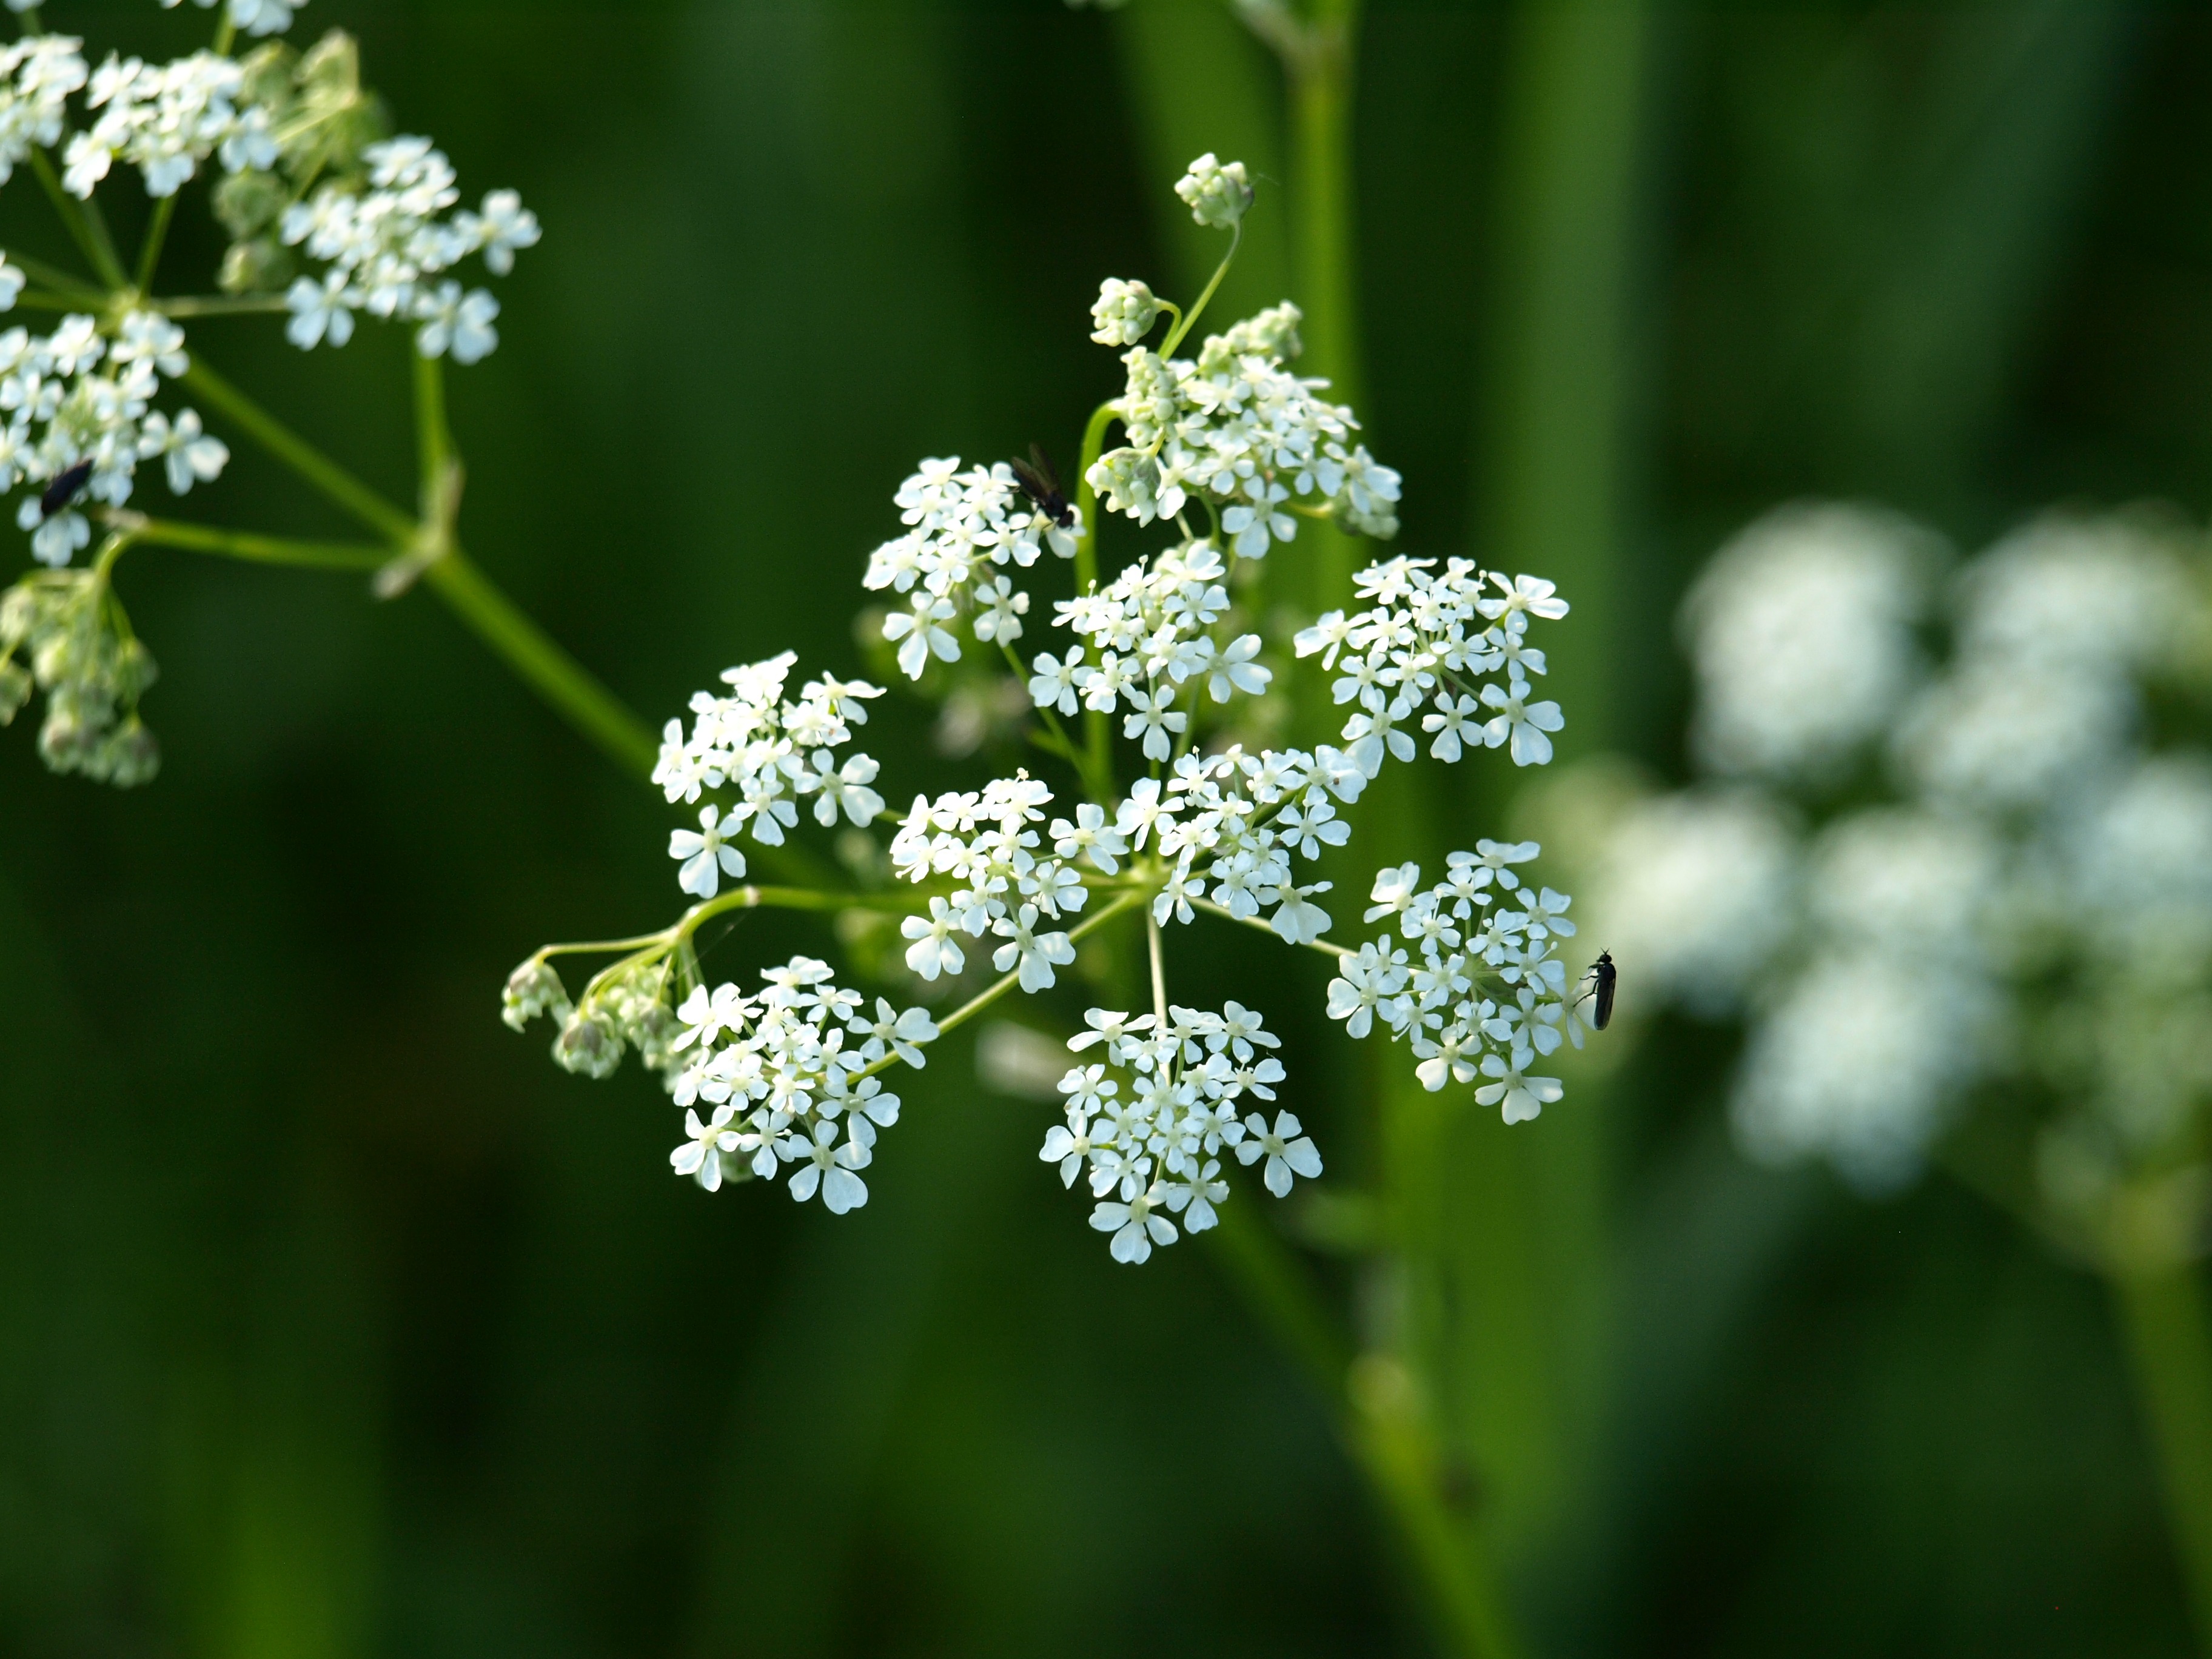
blossom, plant, white, flower, food, green, herb, produce, botany, flora, wildflower, pointed flower, yarrow, macro photography, anthriscus, flowering plant, caraway, cow parsley, land plant, apiales, sweetscented bedstraw, parsley family, cicely, achillea filipendulina